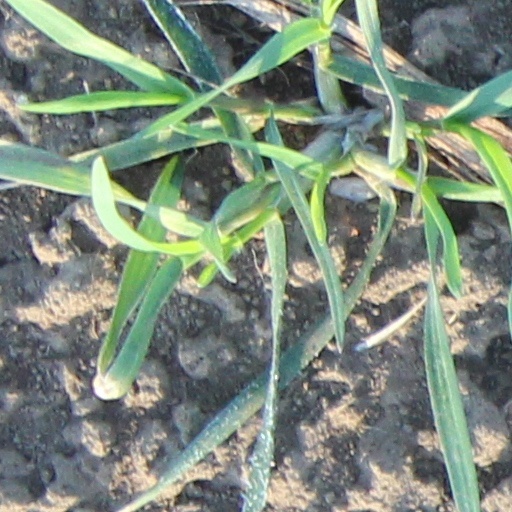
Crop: wheat